Bahía Negra

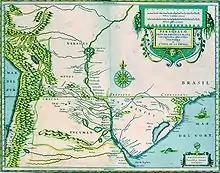
Viceroyalty of Peru, on a map from 1600, with the governorates of Tucumán and Río de la Plata and Paraguay with the location of the "Puerto de La Candelaria" south of the Nabileque River in front of the future Fort Olimpo, and the "Puerto de los Reyes”, south of the current La Gaiba lagoon.

The 17th century marked the beginning of the Bandeirantes incursions from Brazil, which caused the Spaniards of the Paraguayan governorate to abandon the city of Santiago de Jerez in 1640 and the Jesuit missions of the Itatín region in 1659, leading to the last two survivors setting up in the Boreal Chaco: San Ignacio de Caaguazú III or Itaty —about 8 km northwest of present-day Bahía Negra— and Nuestra Señora de Fe III —about 12 km from the current Puerto Esperanza and 20 km southwest of Bahía Negra— both destroyed by the Guaycurúes in 1674, and later the Franciscan reduction of San Ignacio de Zamucos (1724-1745) —about 10 km north of the modern Fortín Ravelo of Bolivia from 1931, in the present Bolivian Chaco and around 20 km from the border with Paraguay— would also be destroyed, leading to the erection of seventeen fortifications on the western bank and two on the eastern bank of the Paraguay River in 1761, although these last two did not last long, all around Bahía Negra, to which were later added, the Franciscan reduction of Nuestra Señora del Refugio de Egilechigó (1769) or after its abandonment in 1775, the "Fort Itapucú" (1776-ca.1789) —these latter 15 km northwest of the future Fuerte Olimpo— which was erected by the Luso-Brazilian foundation of the fort of Coimbra in 1775, and once abandoned, would monitor the Paraguayan border of the Spanish Viceroyalty of the Río de la Plata, the Fort Borbón founded in 1792. From the previously mentioned fortifications in 1806 only thirteen remained: Angostura, Boquerón, Herradura, Ibioca, Lambaré, Lobato, Macaimpam, Ñeembucú, Remolinos, San Antonio, San Fernando, Tacuaras, and Villeta, which would be abandoned around 1811.